Pupa (manga)

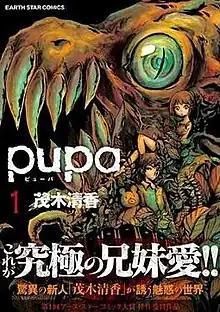
Cover of the first manga volume.

is a 20112013 Japanese horror manga series written and illustrated by Sayaka Mogi. An anime television series adaptation produced by Studio Deen premiered on January 9, 2014. Both are notable for their extreme graphic violence.